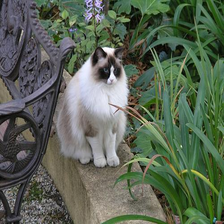
Species: cat
Breed: Ragdoll